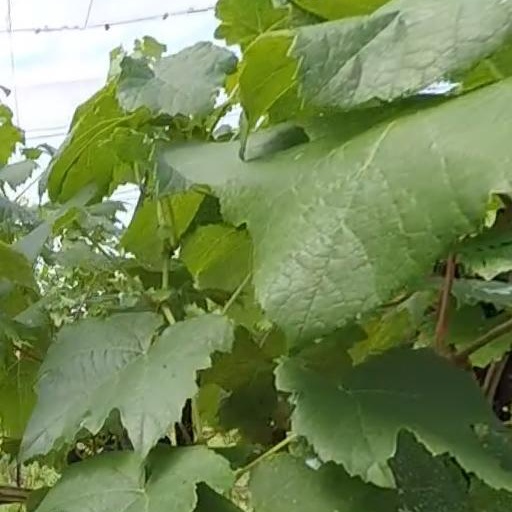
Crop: grape